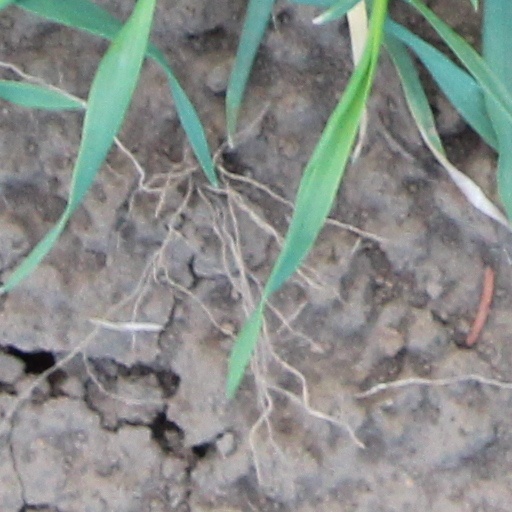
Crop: wheat